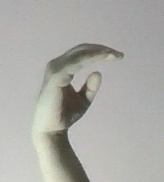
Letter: jeem